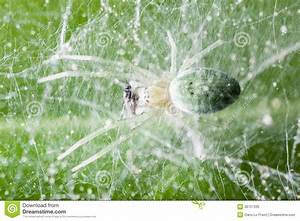
Label: spider